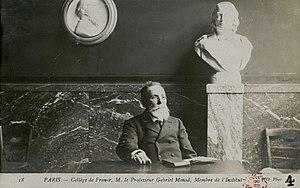
Carte postale photographique
Gabriel-Jacques-Jean Monod, né à Ingouville le 7 mars 1844 et mort à Versailles le 10 avril 1912, est un historien français.